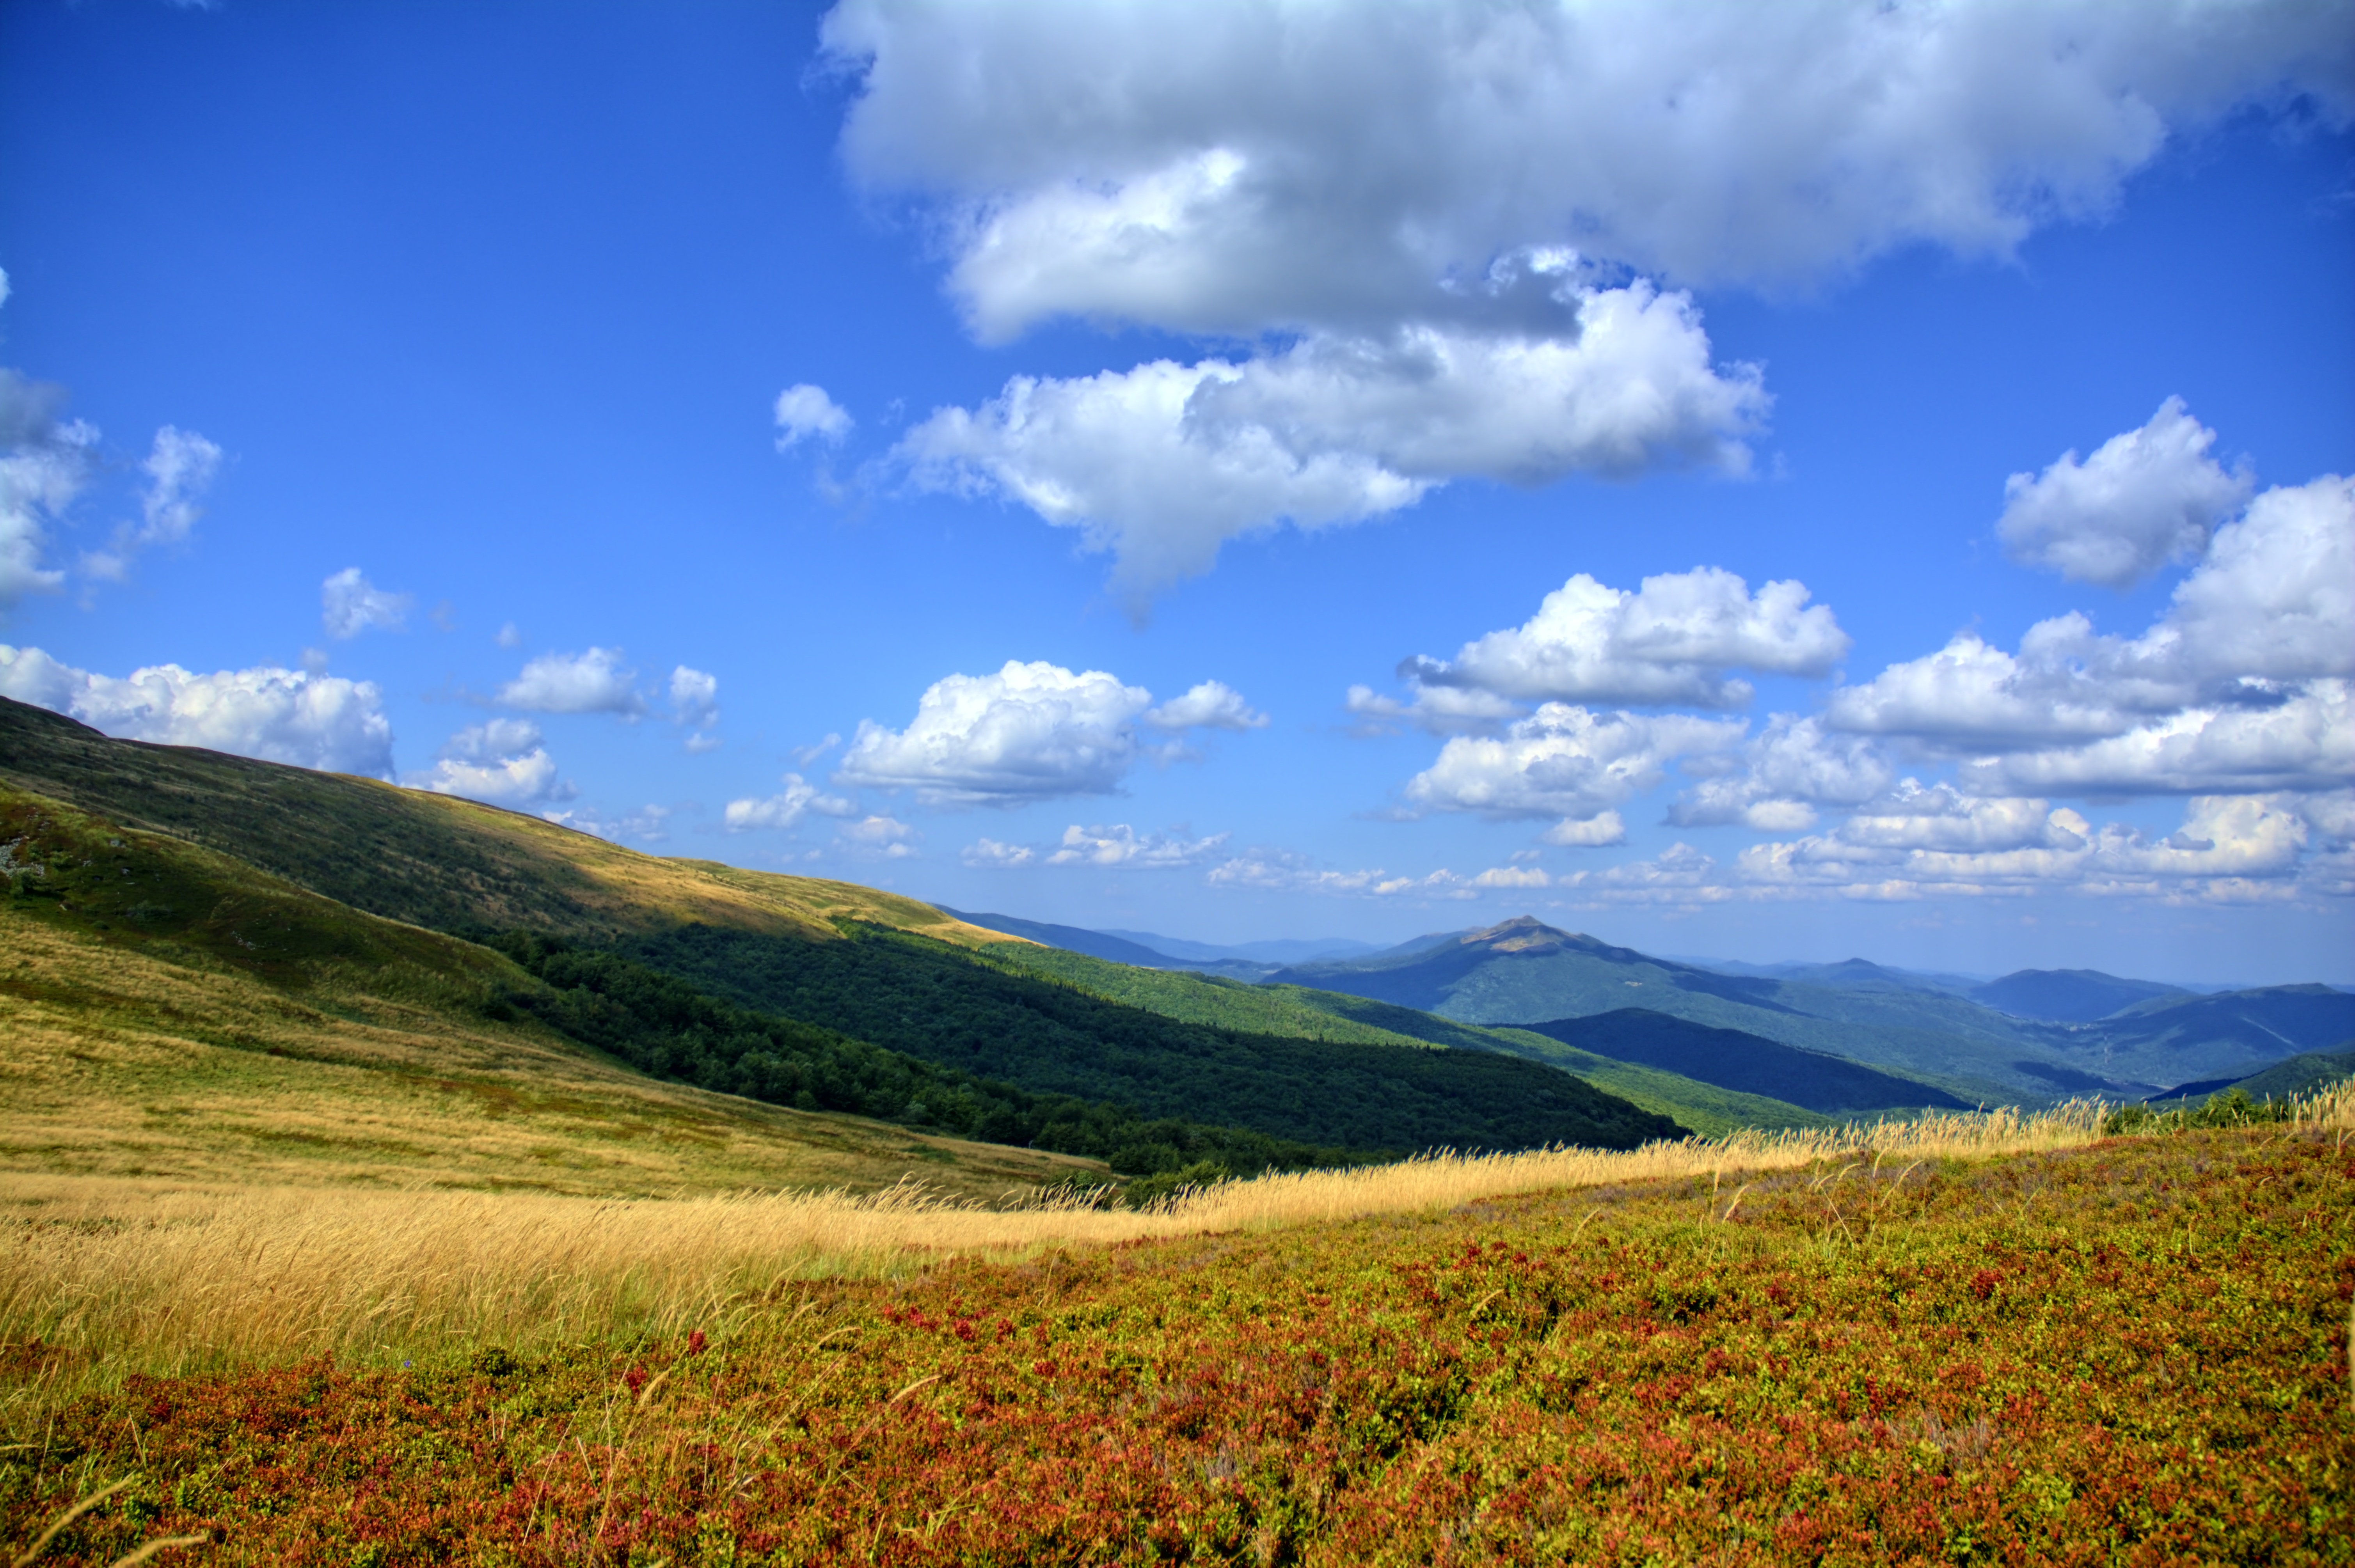
landscape, tree, nature, grass, horizon, wilderness, mountain, cloud, sky, trail, field, meadow, prairie, hill, view, valley, mountain range, panorama, travel, green, pasture, autumn, holiday, blue, tourism, ridge, plain, blue sky, top view, sunny, colors, holidays, mountains, grassland, poland, plateau, fell, habitat, loch, time of year, ecosystem, tops, the silence, peace of mind, rural area, landform, bieszczady, the horizon, natural environment, geographical feature, mountainous landforms